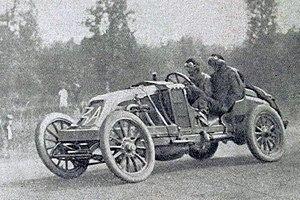
Ferenc Szisz durant le Grand Prix de l'ACF 1906.
Le Grand Prix automobile de France 1906, officiellement dénommé Grand Prix de l'Automobile Club de France 1906, est le premier Grand Prix automobile organisé par l'Automobile Club de France. Il est créé à l'initiative de l'industrie automobile française dans le but de disposer d'une alternative aux coupes Gordon Bennett, dont le nombre de participants par pays est limité quelle que soit la taille de son industrie. La France ayant à cette époque la plus importante industrie automobile en Europe, le Grand Prix se tient sans limite de participants, de façon à mieux refléter la domination des Français en compétition automobile.